Solovetsky Islands

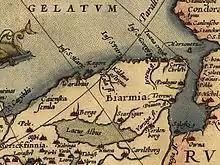
A 1570 map by Abraham Ortelius shows the location of "Salofki".

The islands separate the Onega Bay from the main volume of the White Sea. The closest mainland is the Onega Peninsula.